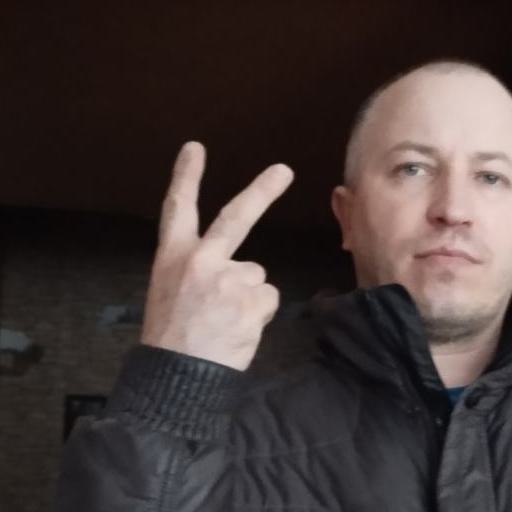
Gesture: peace_inverted